Hector de Pétigny

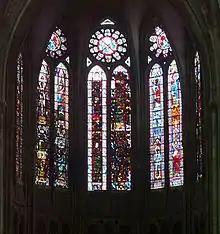
Stained glass windows in the Basilica of Saint-Quentin

He studied art in Valenciennes, then in 1923 was admitted to the École des Beaux Arts in Paris.